Wilton culture

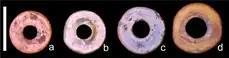

Among inter-regional variations in technology, there exist intra-regional burial practices primarily located along coastal environments that vary widely in the material culture that accompanies burials. Hall and Binneman show increased emphasis in burial practices and material production from two South African sites, Klasies River Caves and Welgeluk Shelter. These authors show an increase in shell bead production that accompanies burials and suggest that this reflects a stressed environment and increased emphasis on group identity. These authors posit that such environments may drive increased social exchange between forager communities and further suggest this may indicate semi-permanent settlements. However, differences in shell materials and non-stone technology between Nelson Bay Cave and Matjes River, in South Africa, suggest limited material exchange. In this latter case, archaeologists interpret, not an increase in exchange networks, but evidence for exclusive behaviors associated with territorial defense.